Structured word inquiry

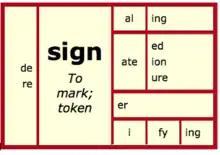

SWI is gaining traction as a method for teaching students of varying ages, from young children to adults, by emphasizing the structure of words rather than rote memorization. It has been successfully integrated into literacy programs in various educational settings, particularly those focused on spelling and vocabulary development. For example, websites like Shameless Spelling offer extensive resources and case studies on how SWI can be implemented for a diverse range of learners, from struggling readers to those with special learning needs.